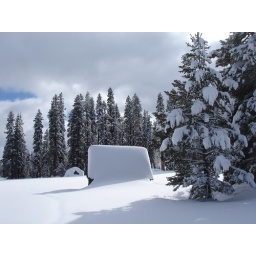
abandoned cabin near duck lake